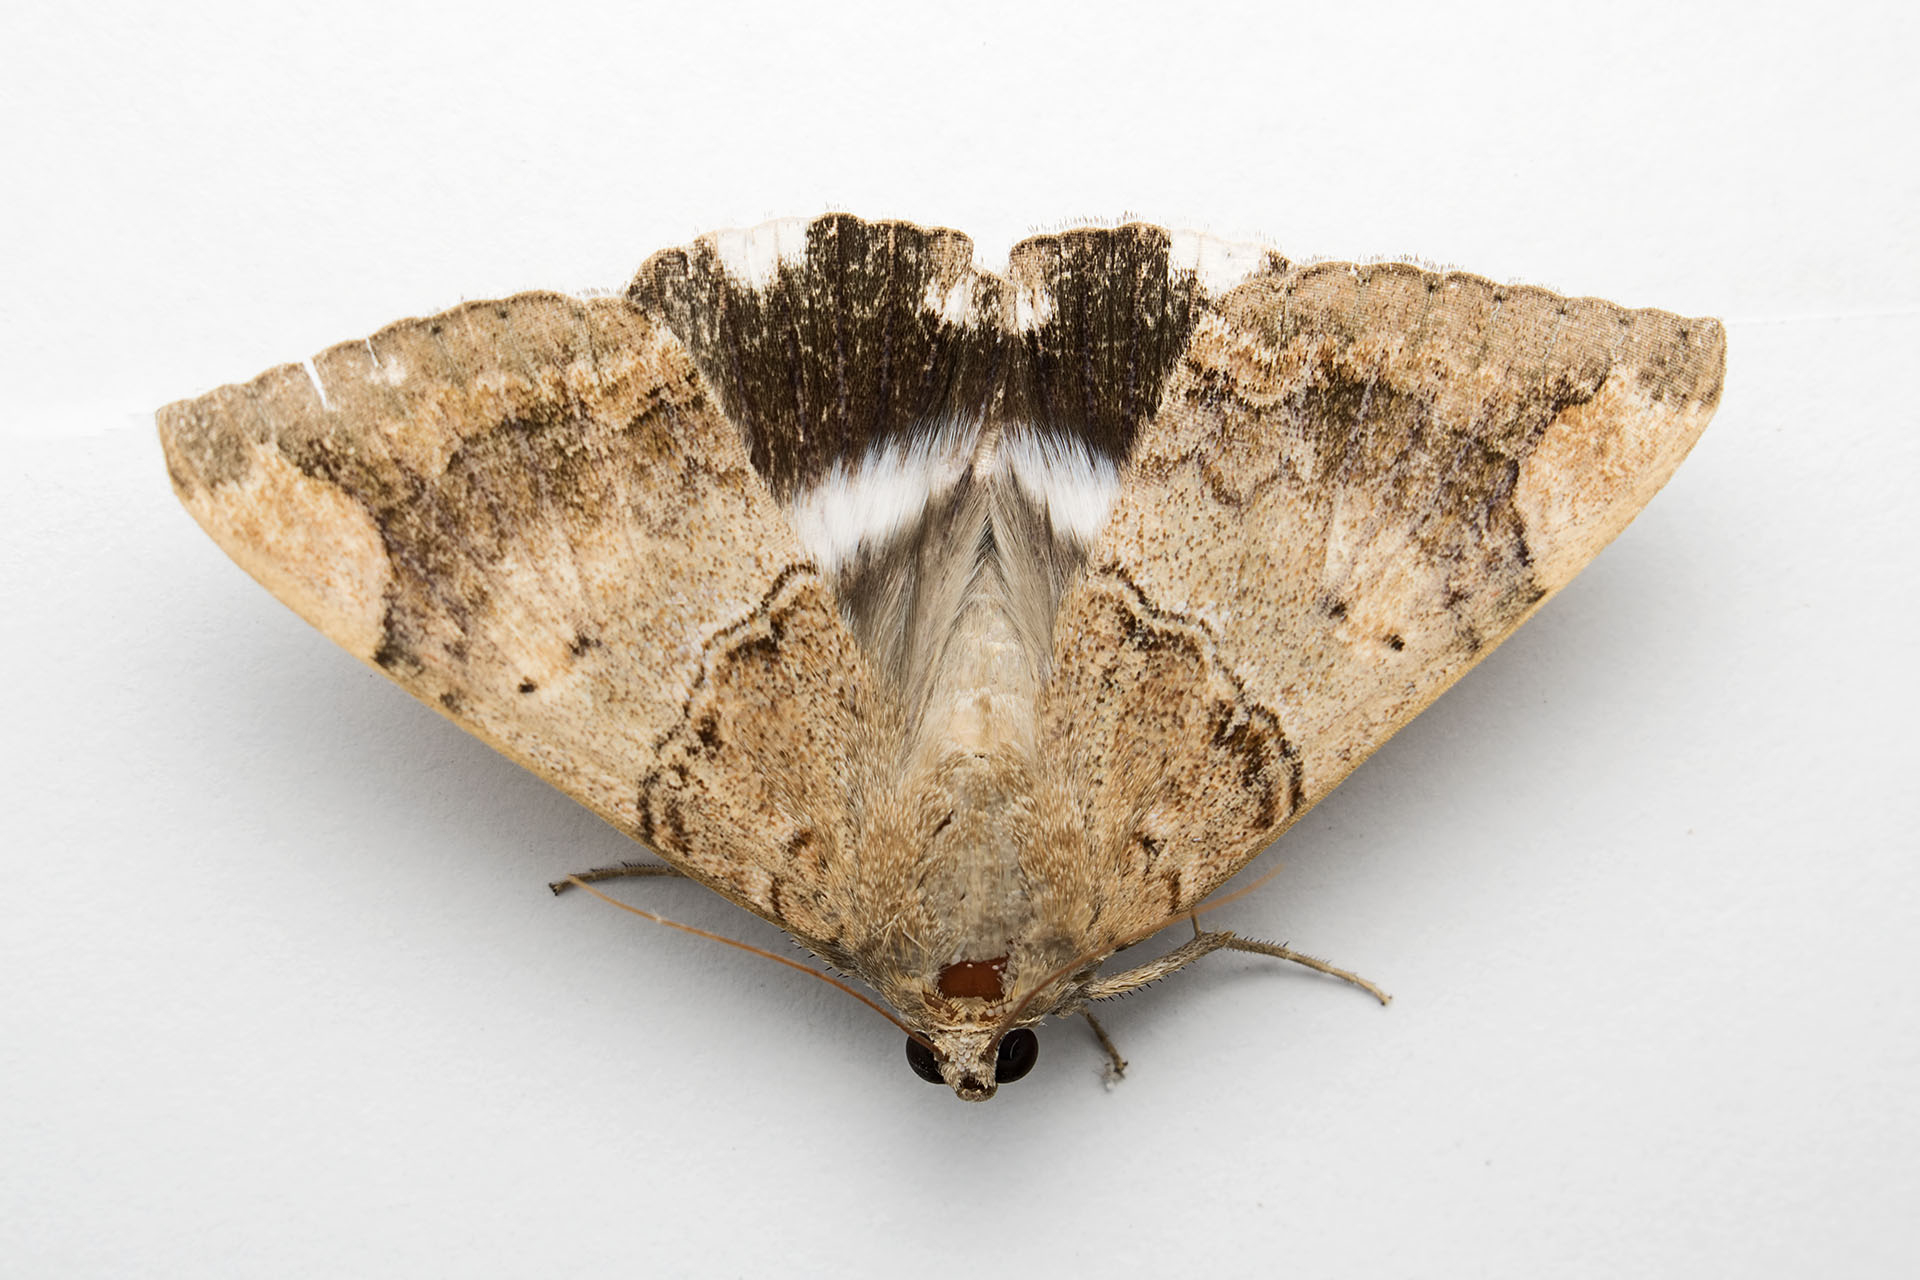
wing, insect, moth, fauna, invertebrate, lepidoptera, india, arthropoda, ariansuresh, skanfarmhouse, andhrapradesh, animalia, insecta, pterygota, neoptera, ditrysia, glossata, heteroneura, cossina, bombycina, mothsofindia, noctuoidea, erebidae, otherextensiontube13mm, macro photography, metapterygota, achaea, owletmoth, erebinae, ophiusini, achaeajanata, castorsemilooper, arthropod, pollinator, moths and butterflies